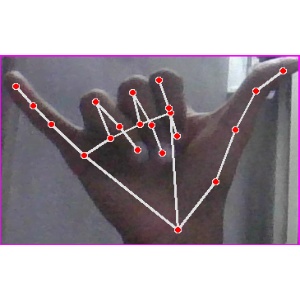
अक्षर: य